Preston Wilson

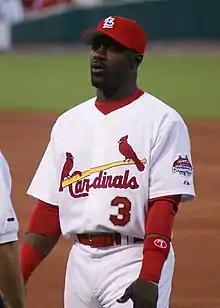
Wilson with the Cardinals in 2007

Preston James Richard Wilson (born July 19, 1974) is an American former professional baseball center fielder and currently the manager of the Frederick Keys of the MLB Draft League. He played all or parts of ten seasons in Major League Baseball (MLB) from 1998 to 2007 for the New York Mets, Florida Marlins, Colorado Rockies, Washington Nationals, Houston Astros and St. Louis Cardinals. He is both the nephew and stepson of former New York Mets outfielder Mookie Wilson. (Mookie married Wilson's mother after his brother fathered Wilson.)